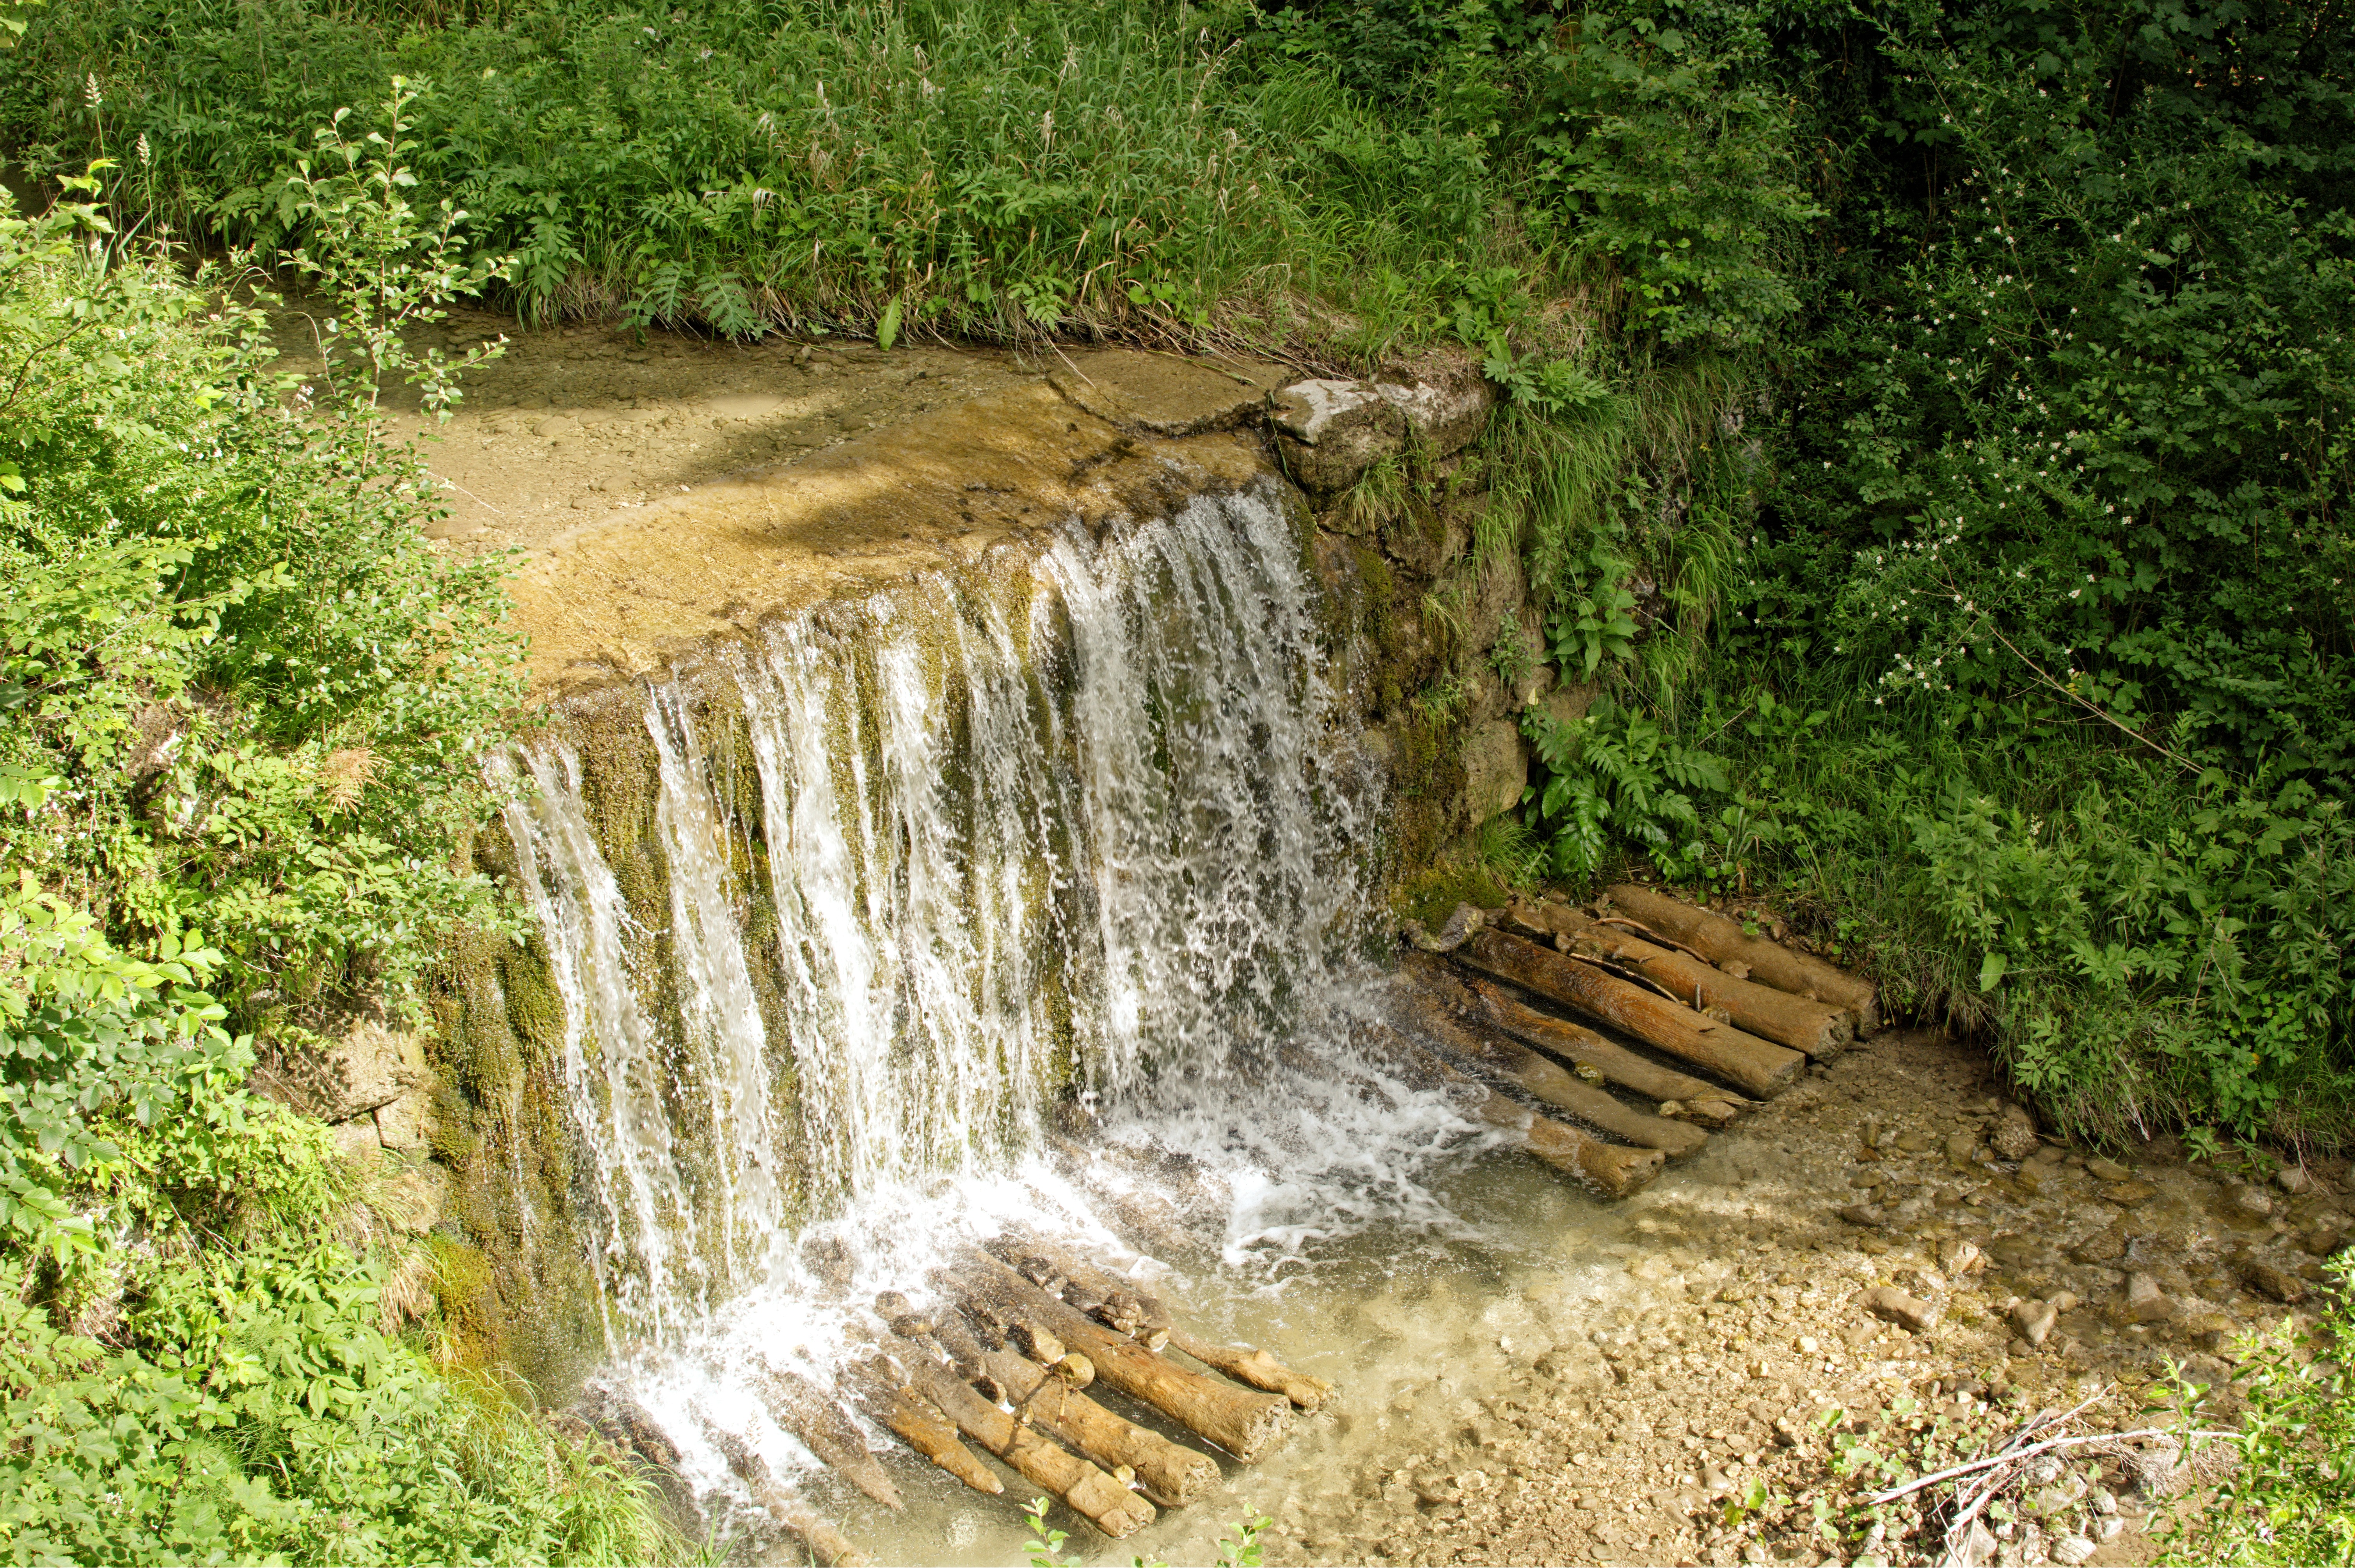
landscape, water, nature, forest, waterfall, creek, stream, cascade, jungle, splash, soil, body of water, trees, ravine, bach, waters, water feature, watercourse, upper bavaria, water running, geological phenomenon